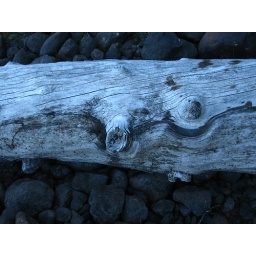
trip to the island in the lake to drink Champagne and (gulp) sign divorce papers. Sigh.